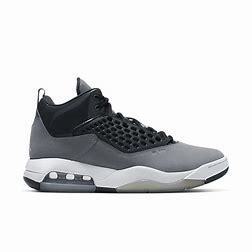
Brand: Jordan
Model: Maxin 200